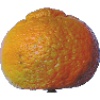
Label: mandarine